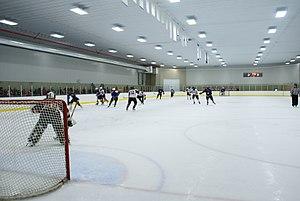
Centre sportif et culturel de Manawan
Manawan, dont le nom officiel est la communauté atikamekw de Manawan, est la réserve Attikamek située dans Lanaudière au Québec. Elle est au Nitaskinan, le territoire du peuple Atikamekw englobant pratiquement toute la Mauricie et débordant sur les régions adjacentes.